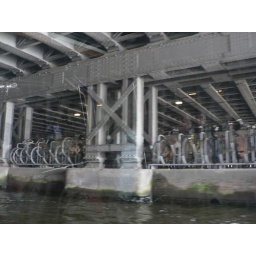
bikes under a bridge